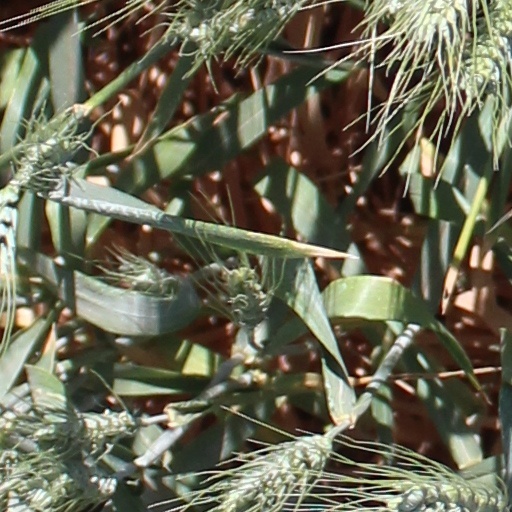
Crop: wheat